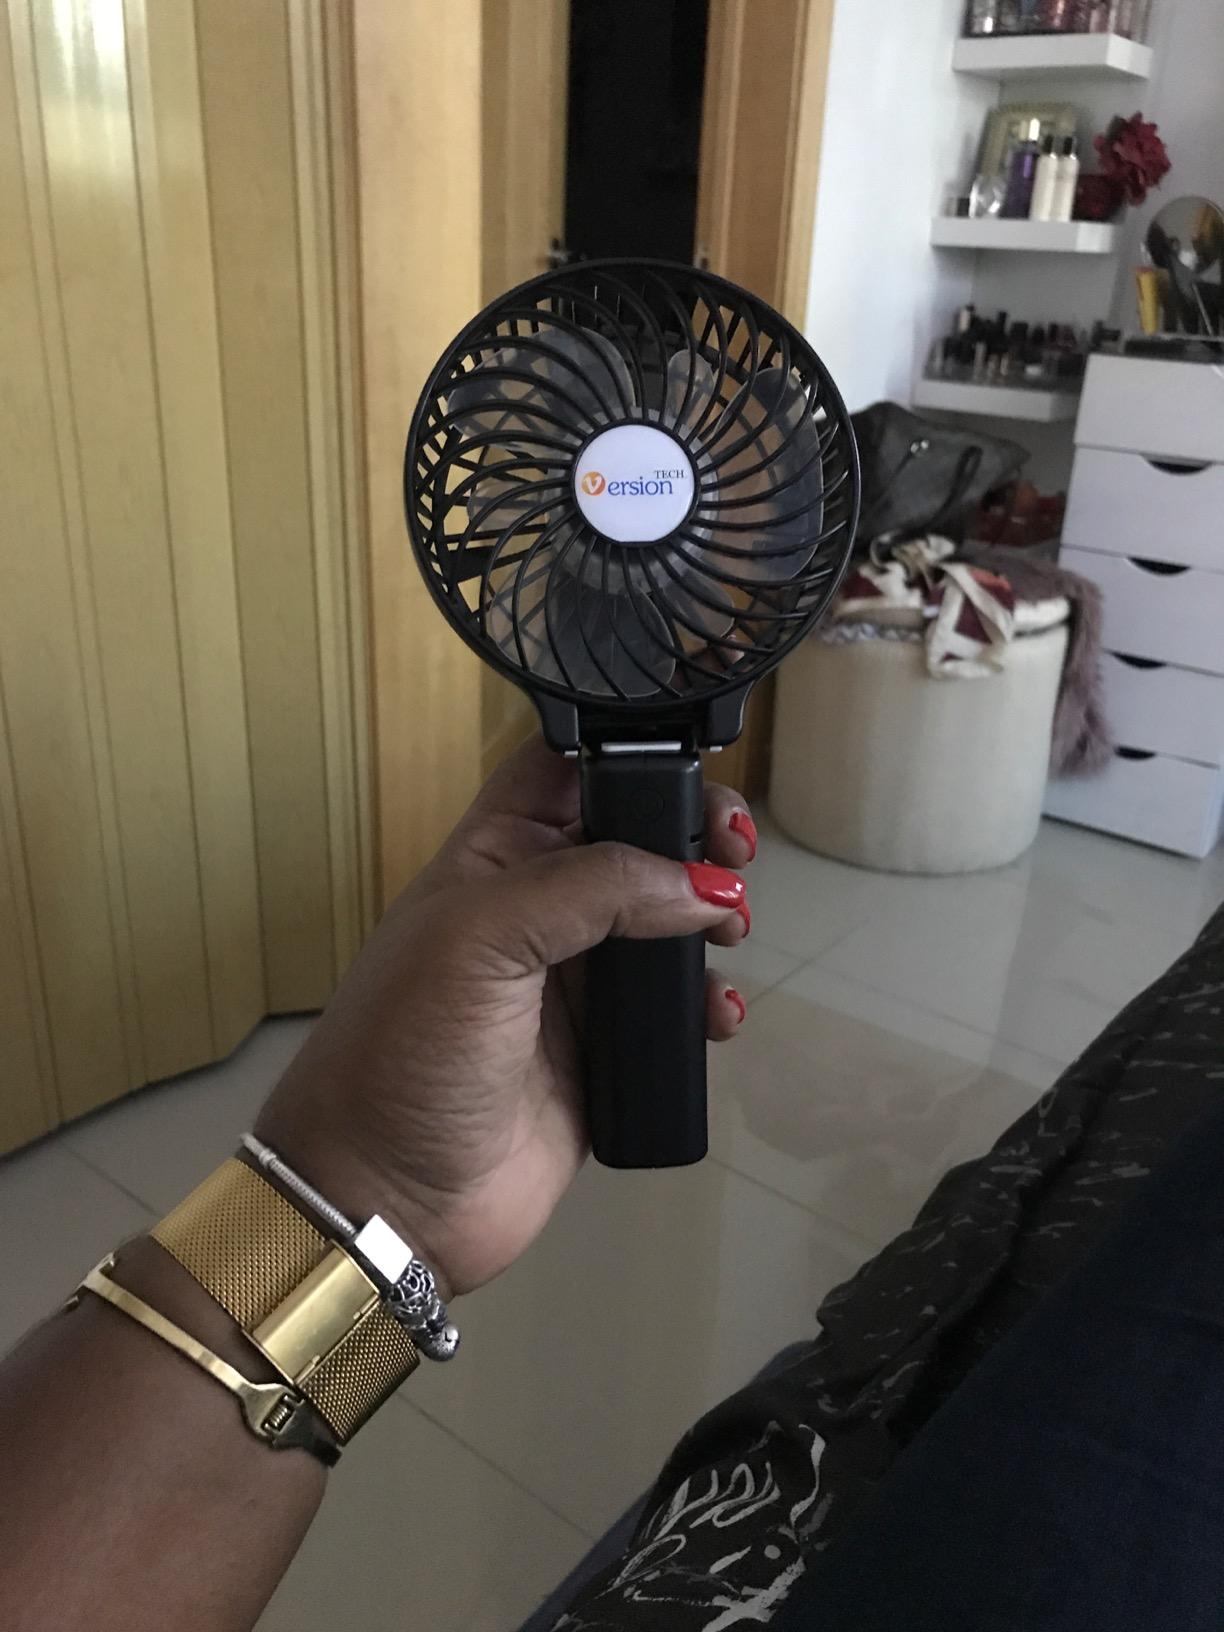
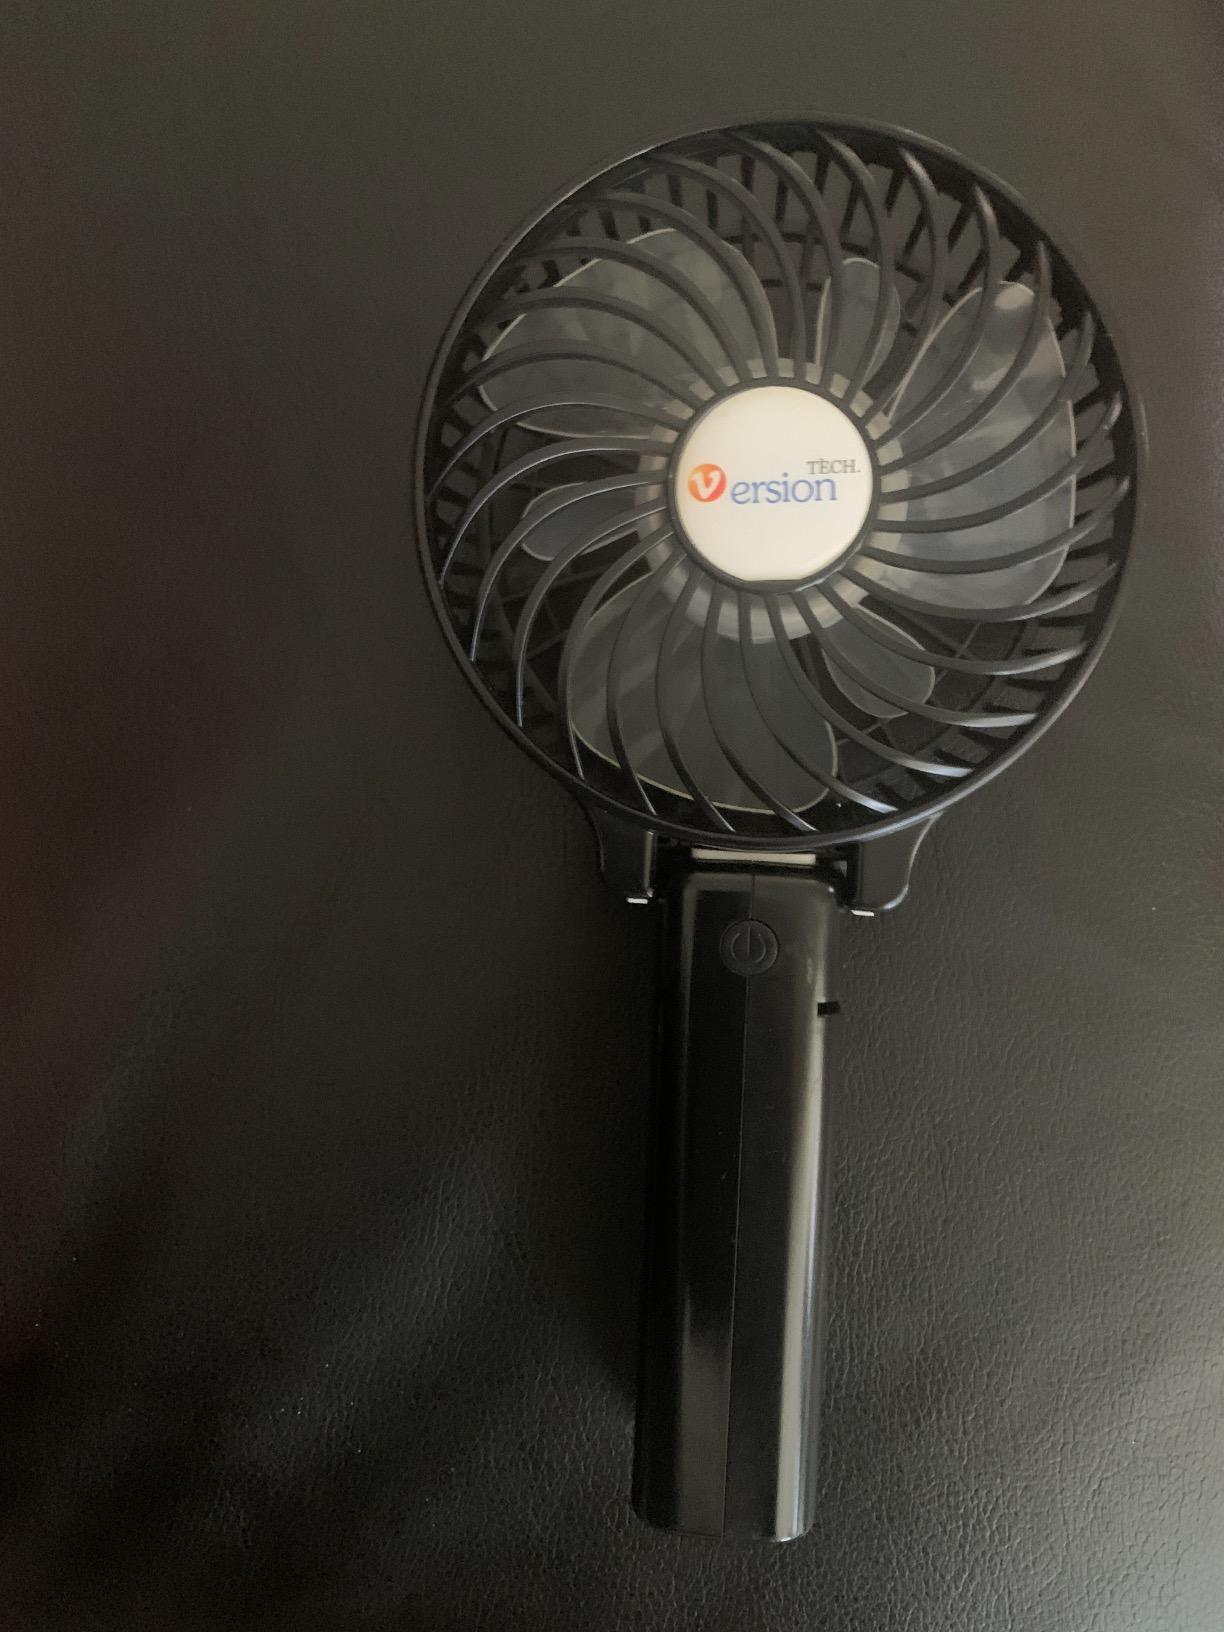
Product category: fan
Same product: yes